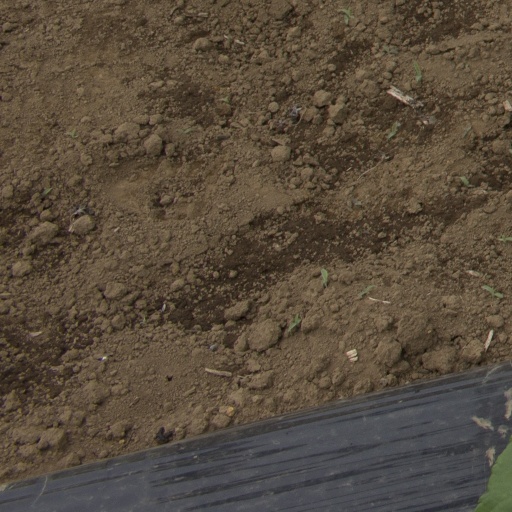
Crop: Jerusalem artichoke